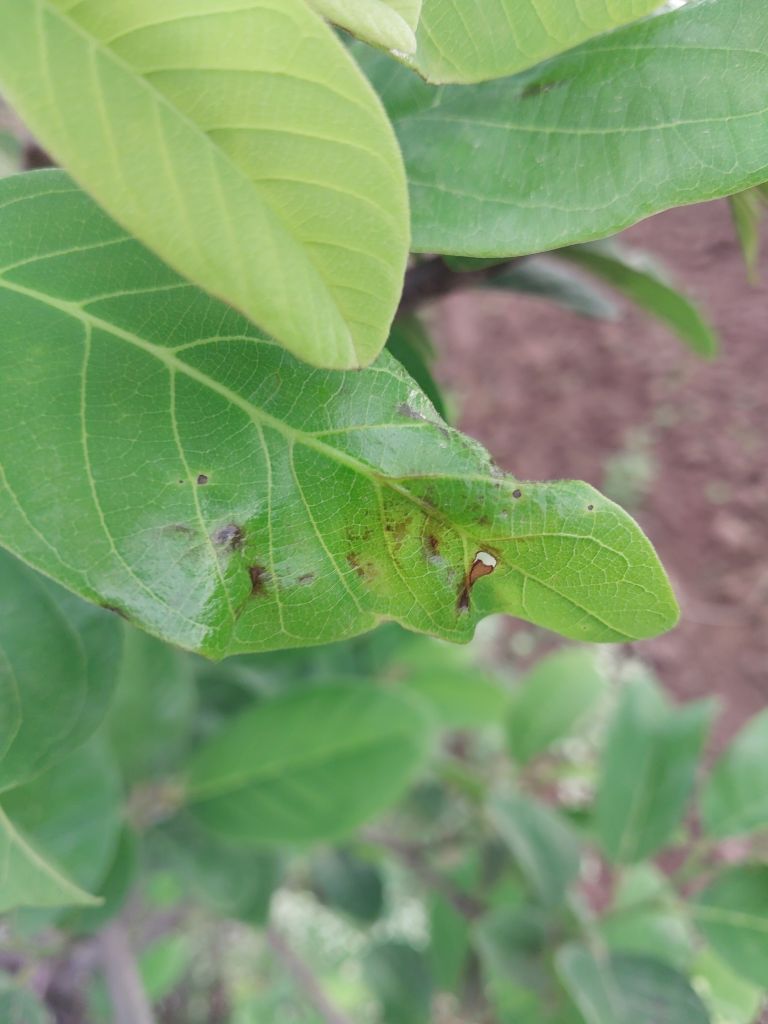
Disease label: Leaf spot on Leaves